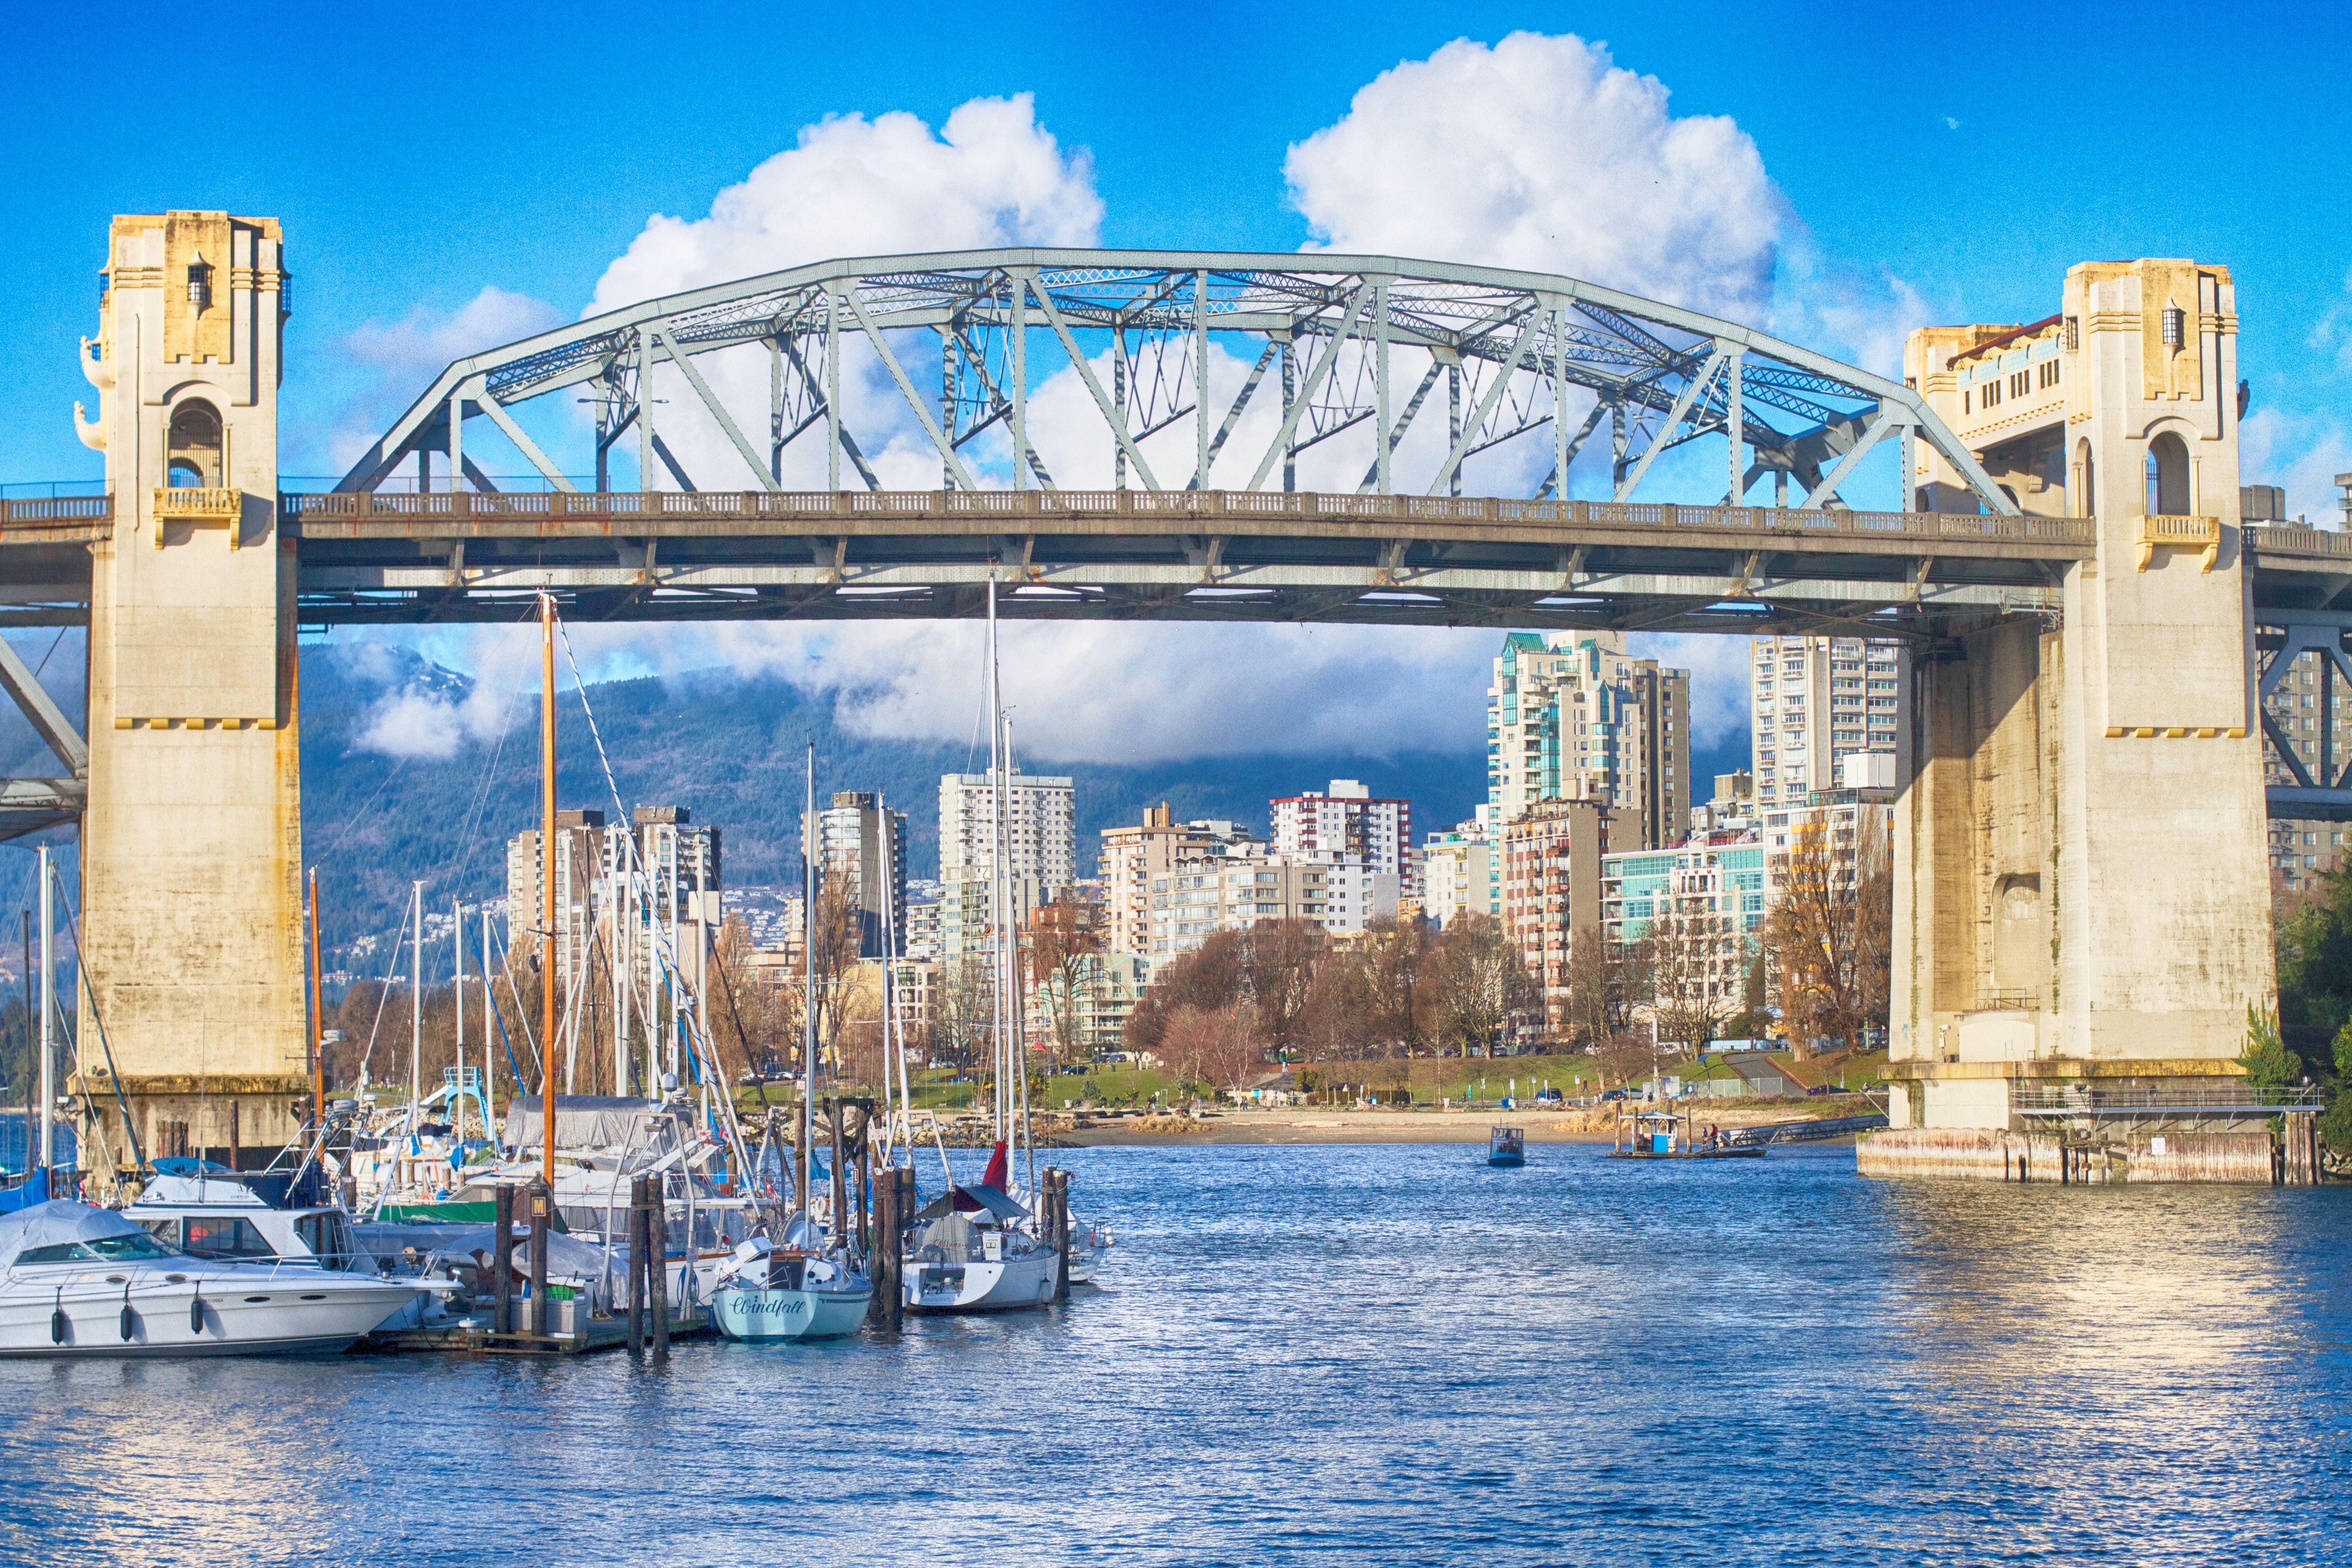
bridge, cityscape, vehicle, landmark, harbor, port, tourism, waterway, hdr